Piracy

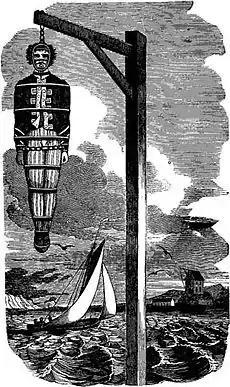
Hanging of Captain Kidd; illustration from "The Pirates Own Book" (1837)

At one point, there were nearly 1,000 pirates located in Madagascar. Île Sainte-Marie was a popular base for pirates throughout the 17th and 18th centuries. The most famous pirate utopia is that of the probably fictional Captain Misson and his pirate crew, who allegedly founded the free colony of Libertatia in northern Madagascar in the late 17th century, until it was destroyed in a surprise attack by the island natives in 1694.